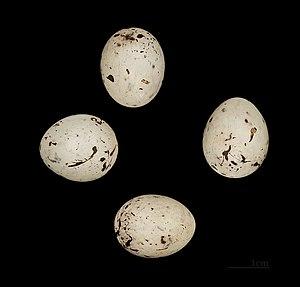
Le Bruant ortolan ou simplement Ortolan, est une espèce d'oiseaux de la famille des embérizidés comprenant les bruants.